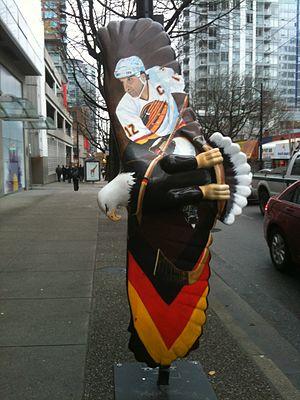
Stanley Phillip Smyl est un joueur professionnel canadien de hockey sur glace. Son numéro fut retiré par les Canucks de Vancouver.